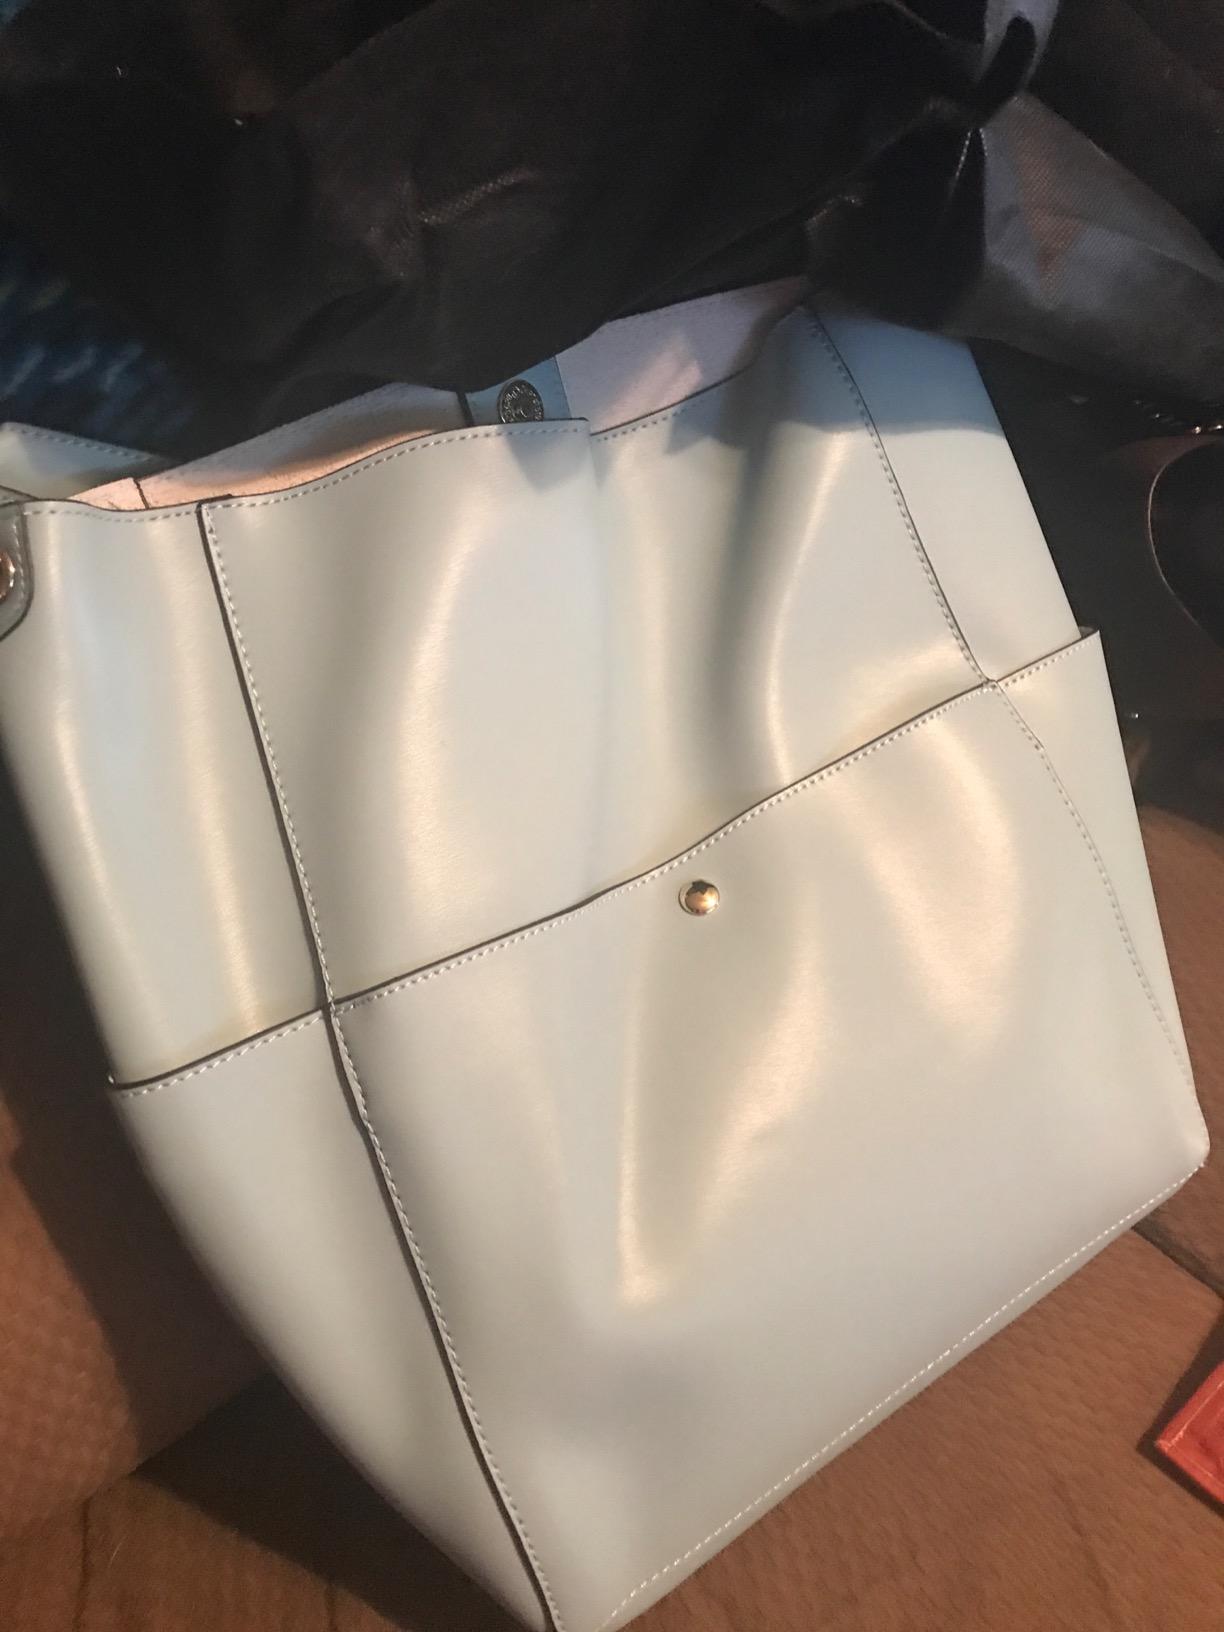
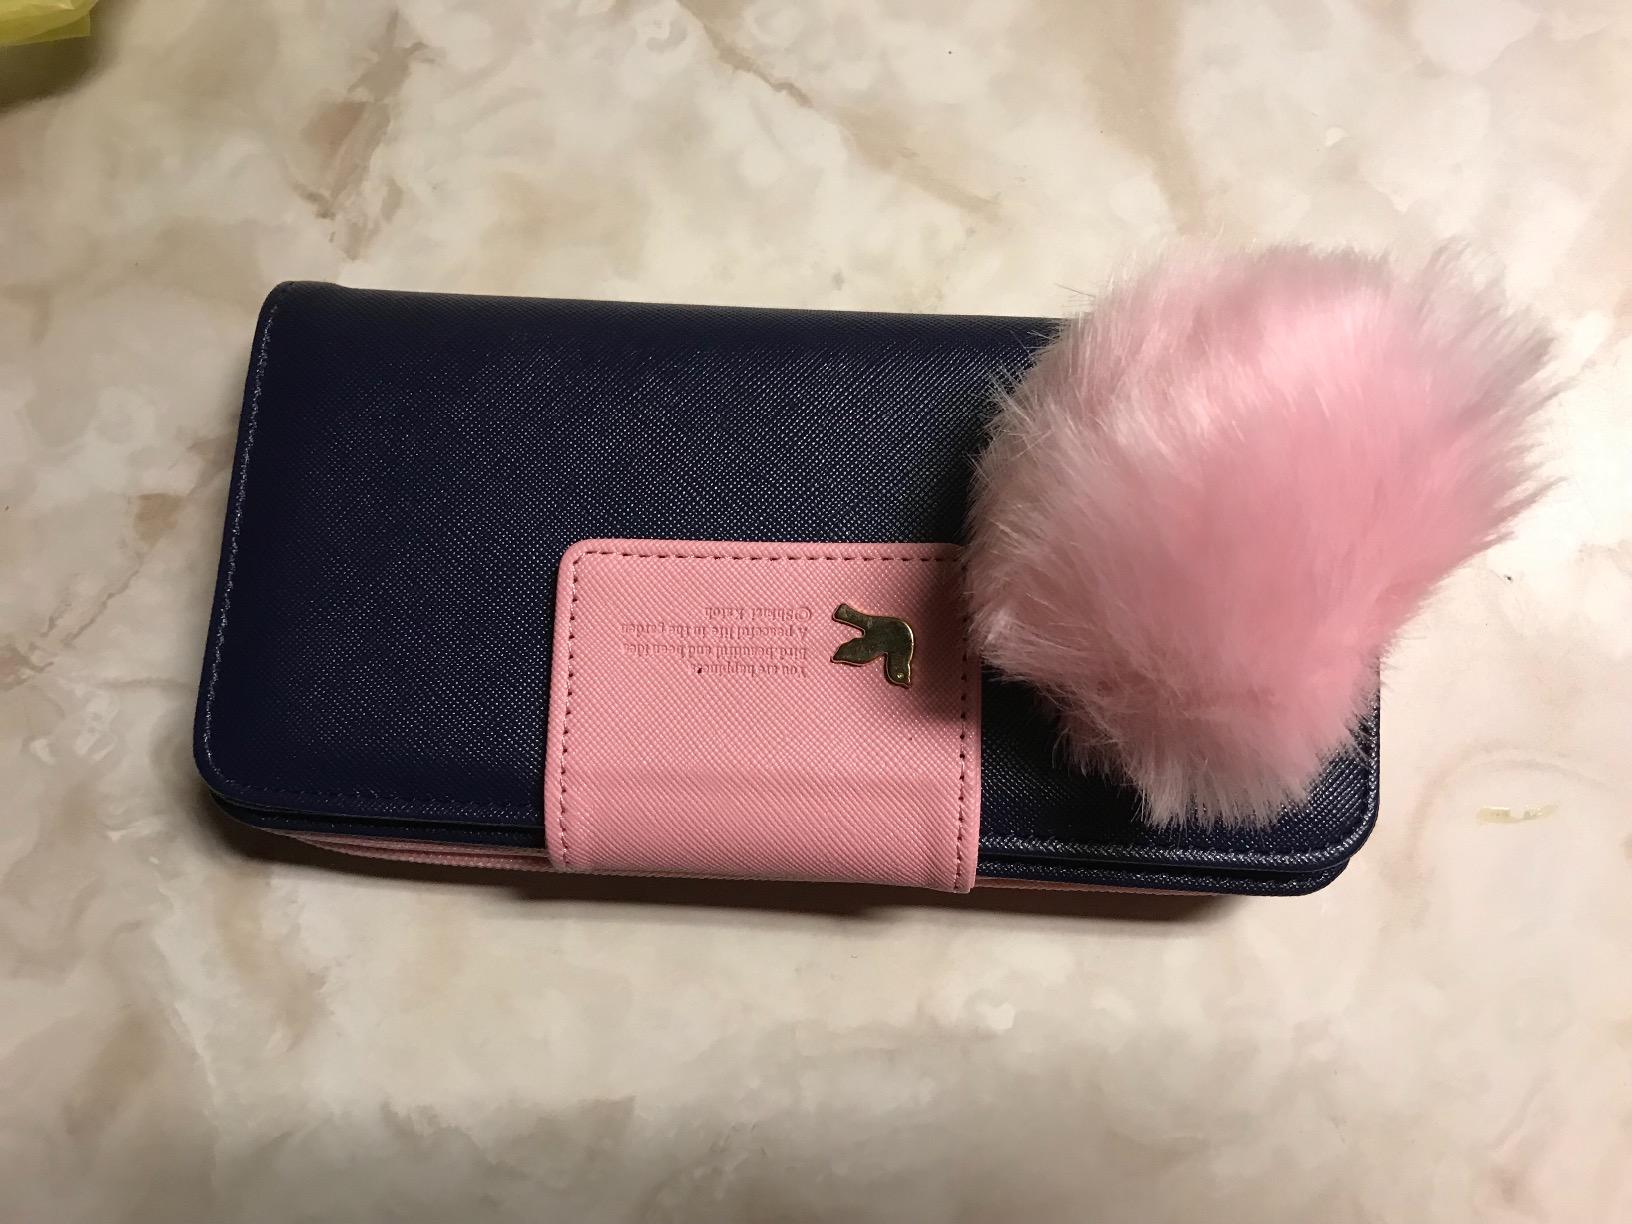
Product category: accessories_handbag
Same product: no